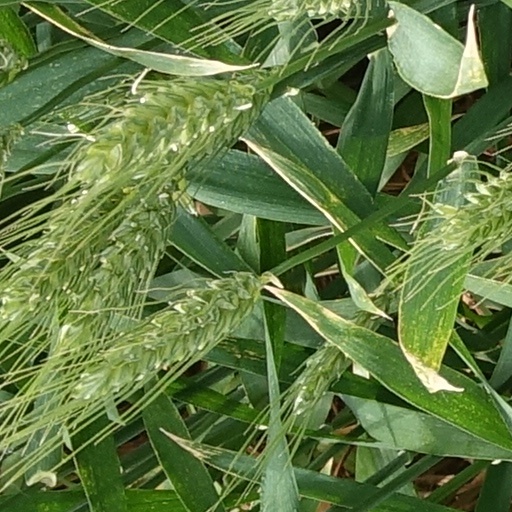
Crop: wheat